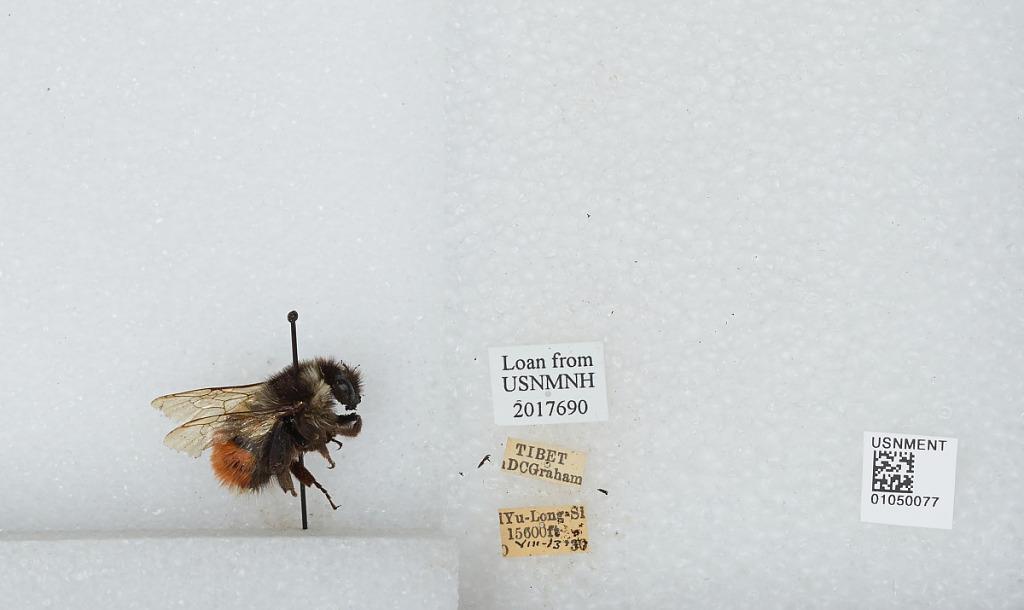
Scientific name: Bombus sp.
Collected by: D. Graham
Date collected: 1930-8-13
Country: China
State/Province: Tibet Autonomous Region
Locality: Yu Long Si